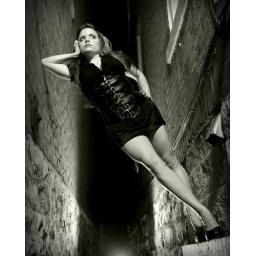
AB1600 into brolly above my head 3/4, ab800 bare 1/2 sitting on the ground where the flare is